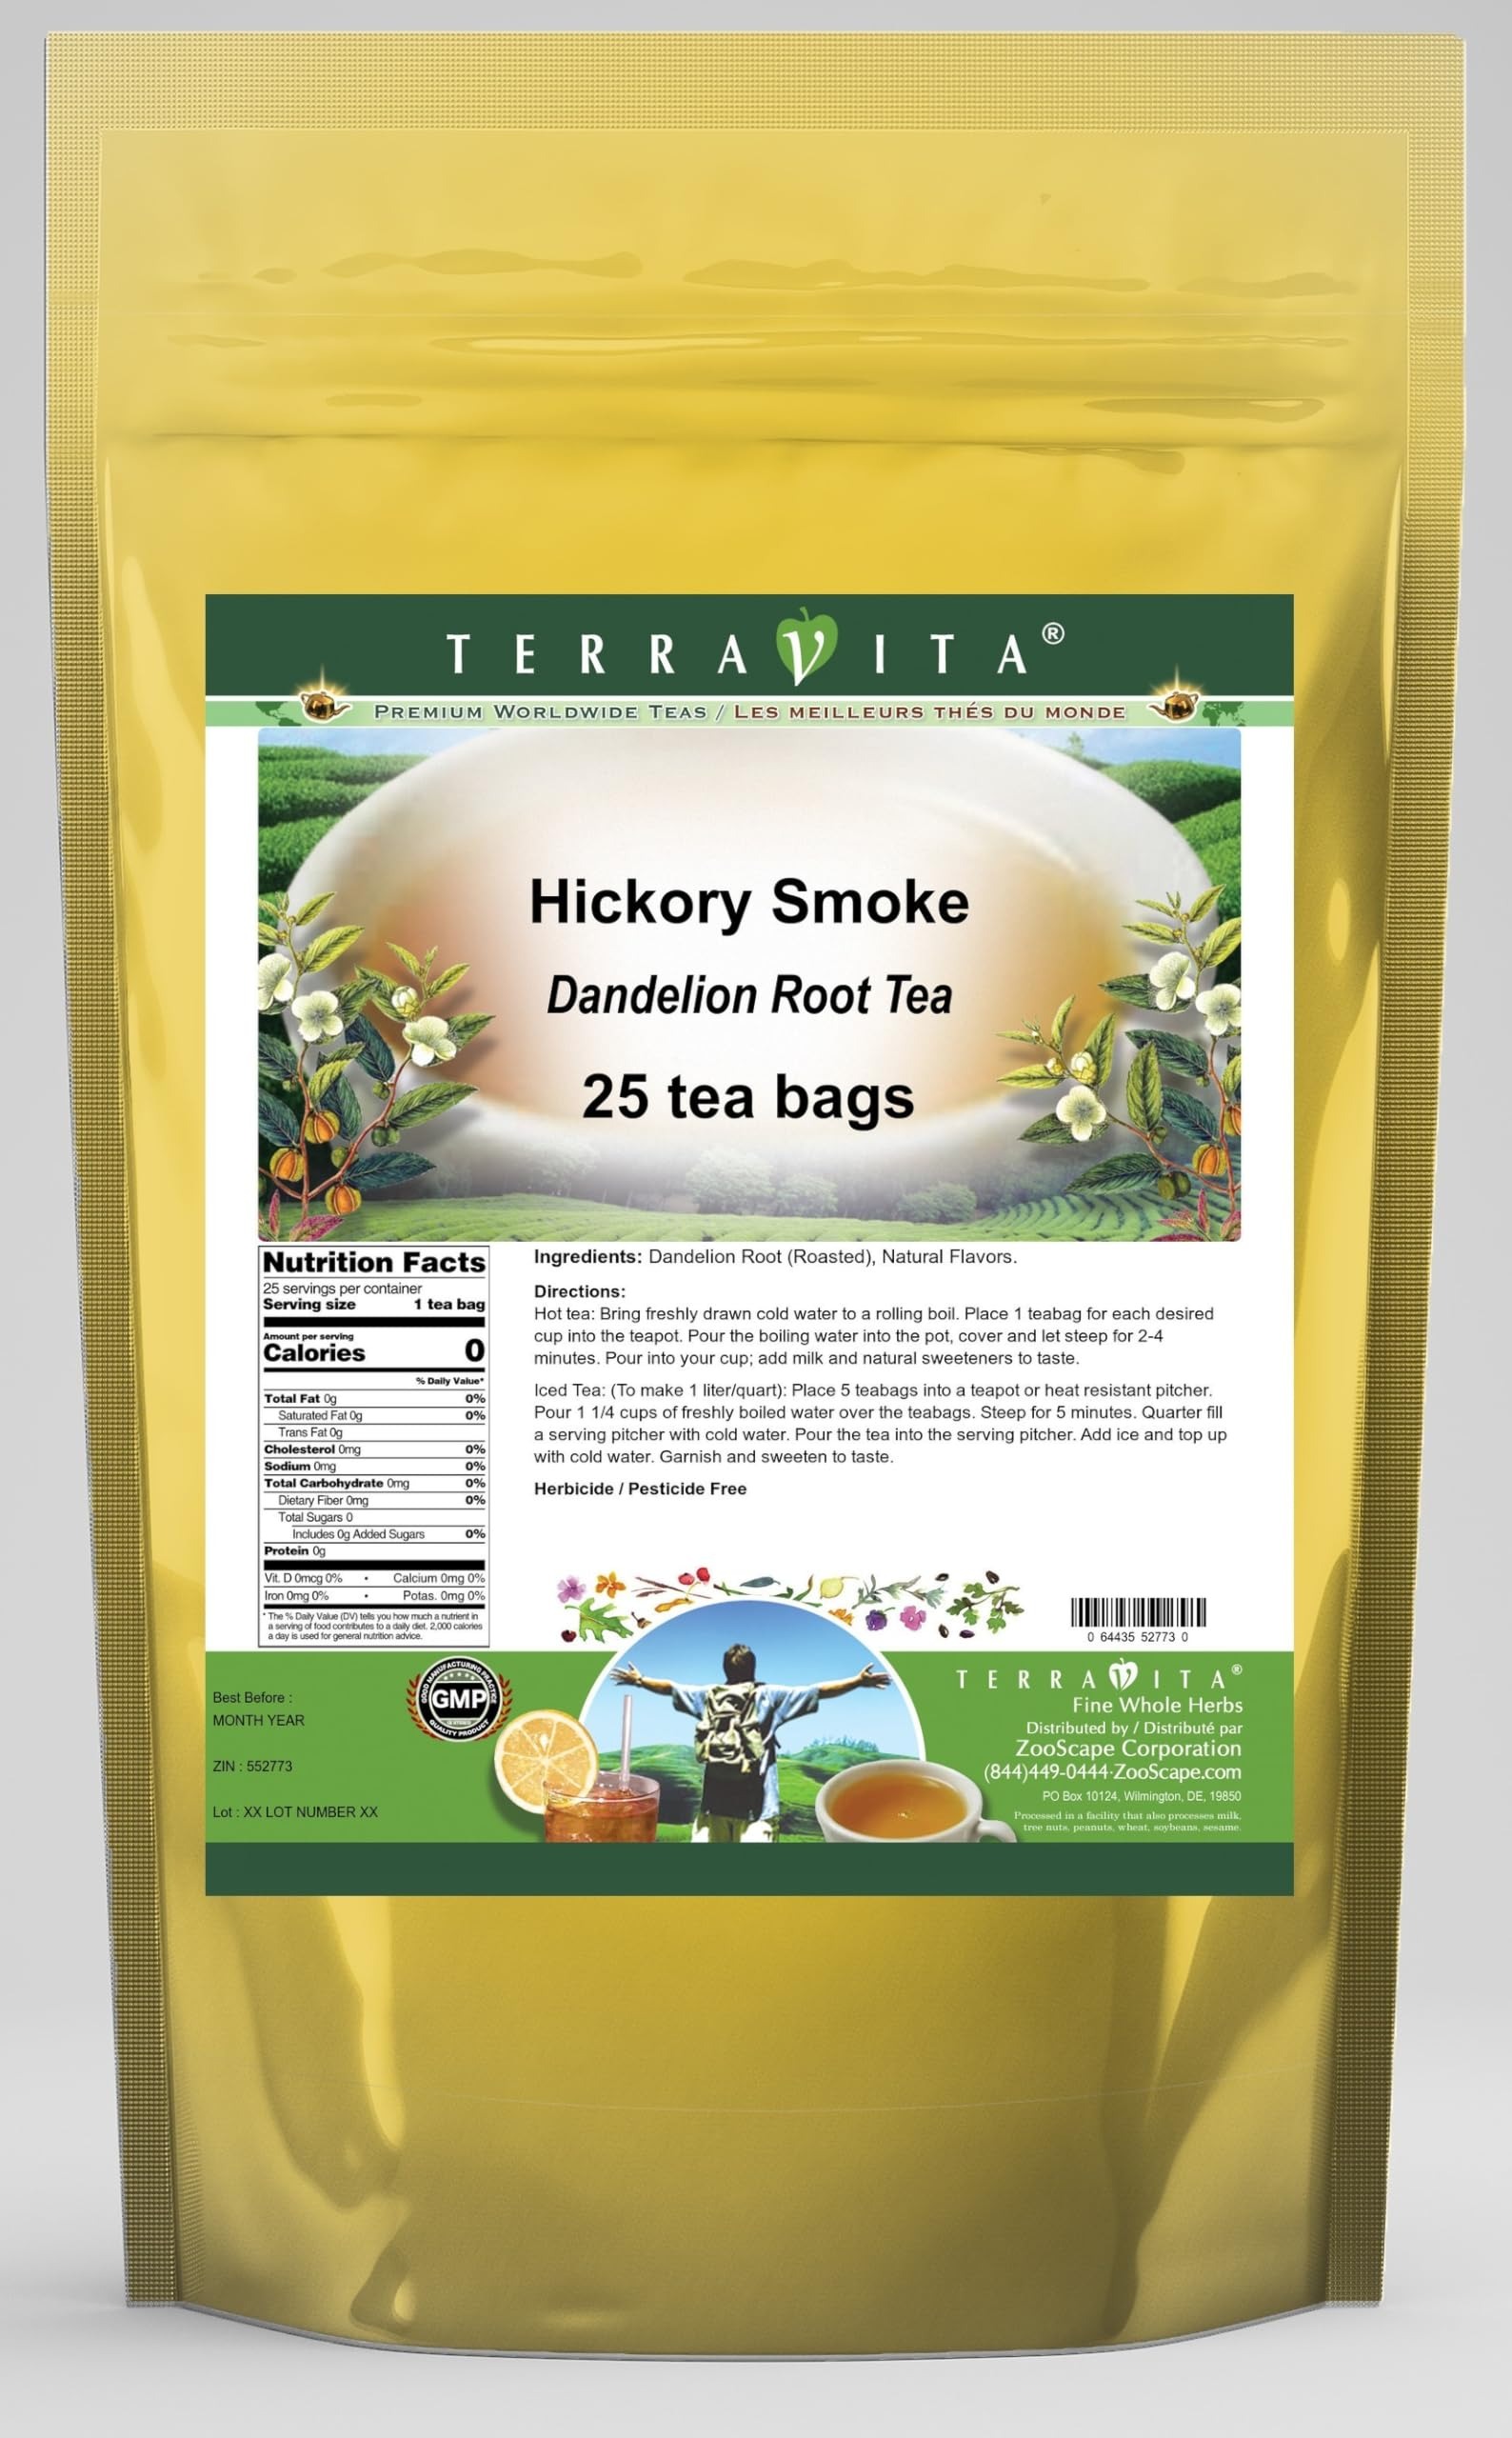
Item Name: Hickory Smoke Dandelion Root Tea (25 tea bags, ZIN: 552773) - 2 Pack
Bullet Point 1: Our Hickory Smoke Dandelion Root tea is a delicious naturally flavored Dandelion Root coffee substitute that you will enjoy relaxing with anytime! The natural and caffeine-free Hickory Smoke taste is delicious! - Ingredients: Dandelion Root and Natural Hickory Smoke Flavor.
Bullet Point 2: No fillers.
Bullet Point 3: Manufacturer: TerraVita
Bullet Point 4: Size: 25 tea bags
Bullet Point 5: Dandelion Root Tea Bags - Packed in a convenient upright pouch!
Product Description: Our Hickory Smoke Dandelion Root tea is a delicious naturally flavored Dandelion Root coffee substitute that you will enjoy relaxing with anytime! The natural and caffeine-free Hickory Smoke taste is delicious! - Ingredients: Dandelion Root and Natural Hickory Smoke Flavor. - Hot tea brewing method: Bring freshly drawn cold water to a rolling boil. Place 1 teabag for each desired cup into the teapot. Pour the boiling water into the pot, cover and let steep for 2-4 minutes. Pour into your cup; add milk and natural sweeteners to taste. - Iced tea brewing method: (To make 1 liter/quart): Place 5 teabags into a teapot or heat resistant pitcher. Pour 1 1/4 cups of freshly boiled water over the teabags. Steep for 5 minutes. Quarter fill a serving pitcher with cold water. Pour the tea into the serving pitcher. Add ice and top up with cold water. Garnish and sweeten to taste. - TerraVita is an exclusive line of premium-quality, natural source products that use only the finest, purest and most potent ingredients found around the world. TerraVita is hallmarked by the highest possible standards of purity, potency, stability and freshness. All of our products are prepared with the highest elements of quality control, from raw materials through the entire manufacturing process, up to and including the moment that the bottles or bags are sealed for freshness and shipped out to you. Our highest possible standards are certified by independent laboratories and backed by our personal guarantee. - TerraVita exists to meet and ensure your family's health and wellness without the harmful effects of chemicals and health products. We strive to make all of our products affordable and reliable and are constantly searching the market to maintain our affordability and to look for new ways to serv
Value: 50.0
Unit: Count

Price: 32.3